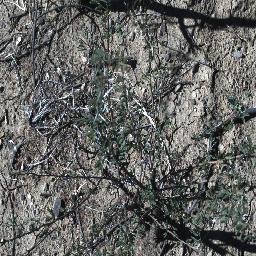
Label: prickly_acacia